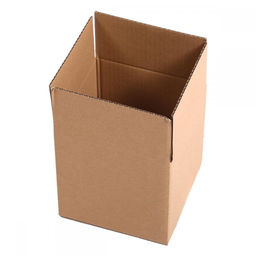
Label: cardboard